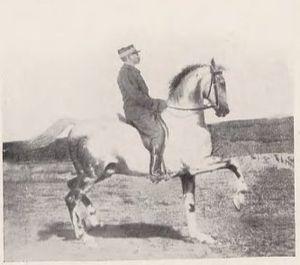
L'écuyer français du Cadre noir Etienne Beudant et son cheval Barbe Mabrouk au piaffer brillant.
Étienne Beudant, surnommé « l'écuyer mirobolant » par le général Decarpentry, est un écuyer français. Il étudie l'équitation de Faverot de Kerbrech puis devient officier de cavalerie à Saumur, dans la lignée de François Baucher. Durant sa carrière militaire, il s'illustre par le dressage de nombreux chevaux difficiles, que personne d'autre que lui ne parvient à monter. Il publie notamment au sujet des chevaux d'Afrique du Nord pendant sa période de service dans cette région. Devenu capitaine puis gravement blessé en 1917, il prend sa retraite à Dax en 1920. Il y dresse sa jument Vallerine jusqu'à ce que son état de santé l'empêche de monter à cheval.